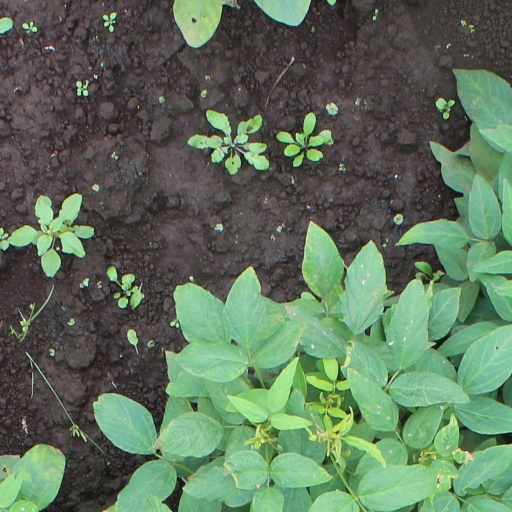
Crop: soybean